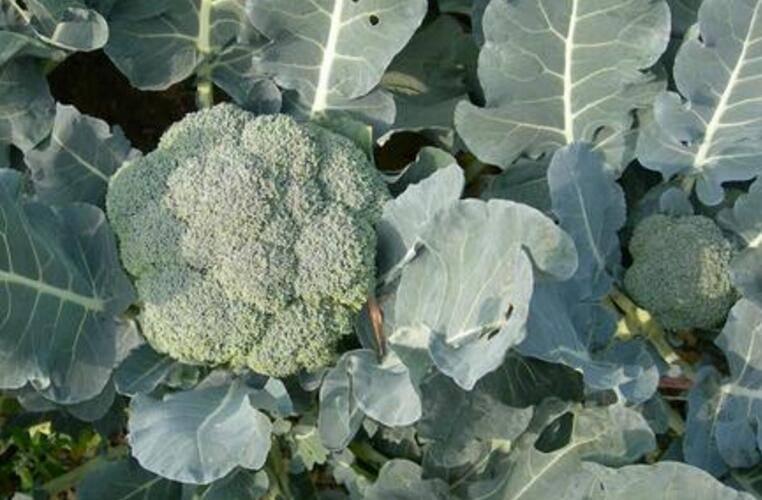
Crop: unknown
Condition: broccoli